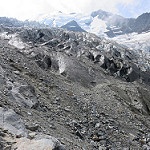
Label: glacier